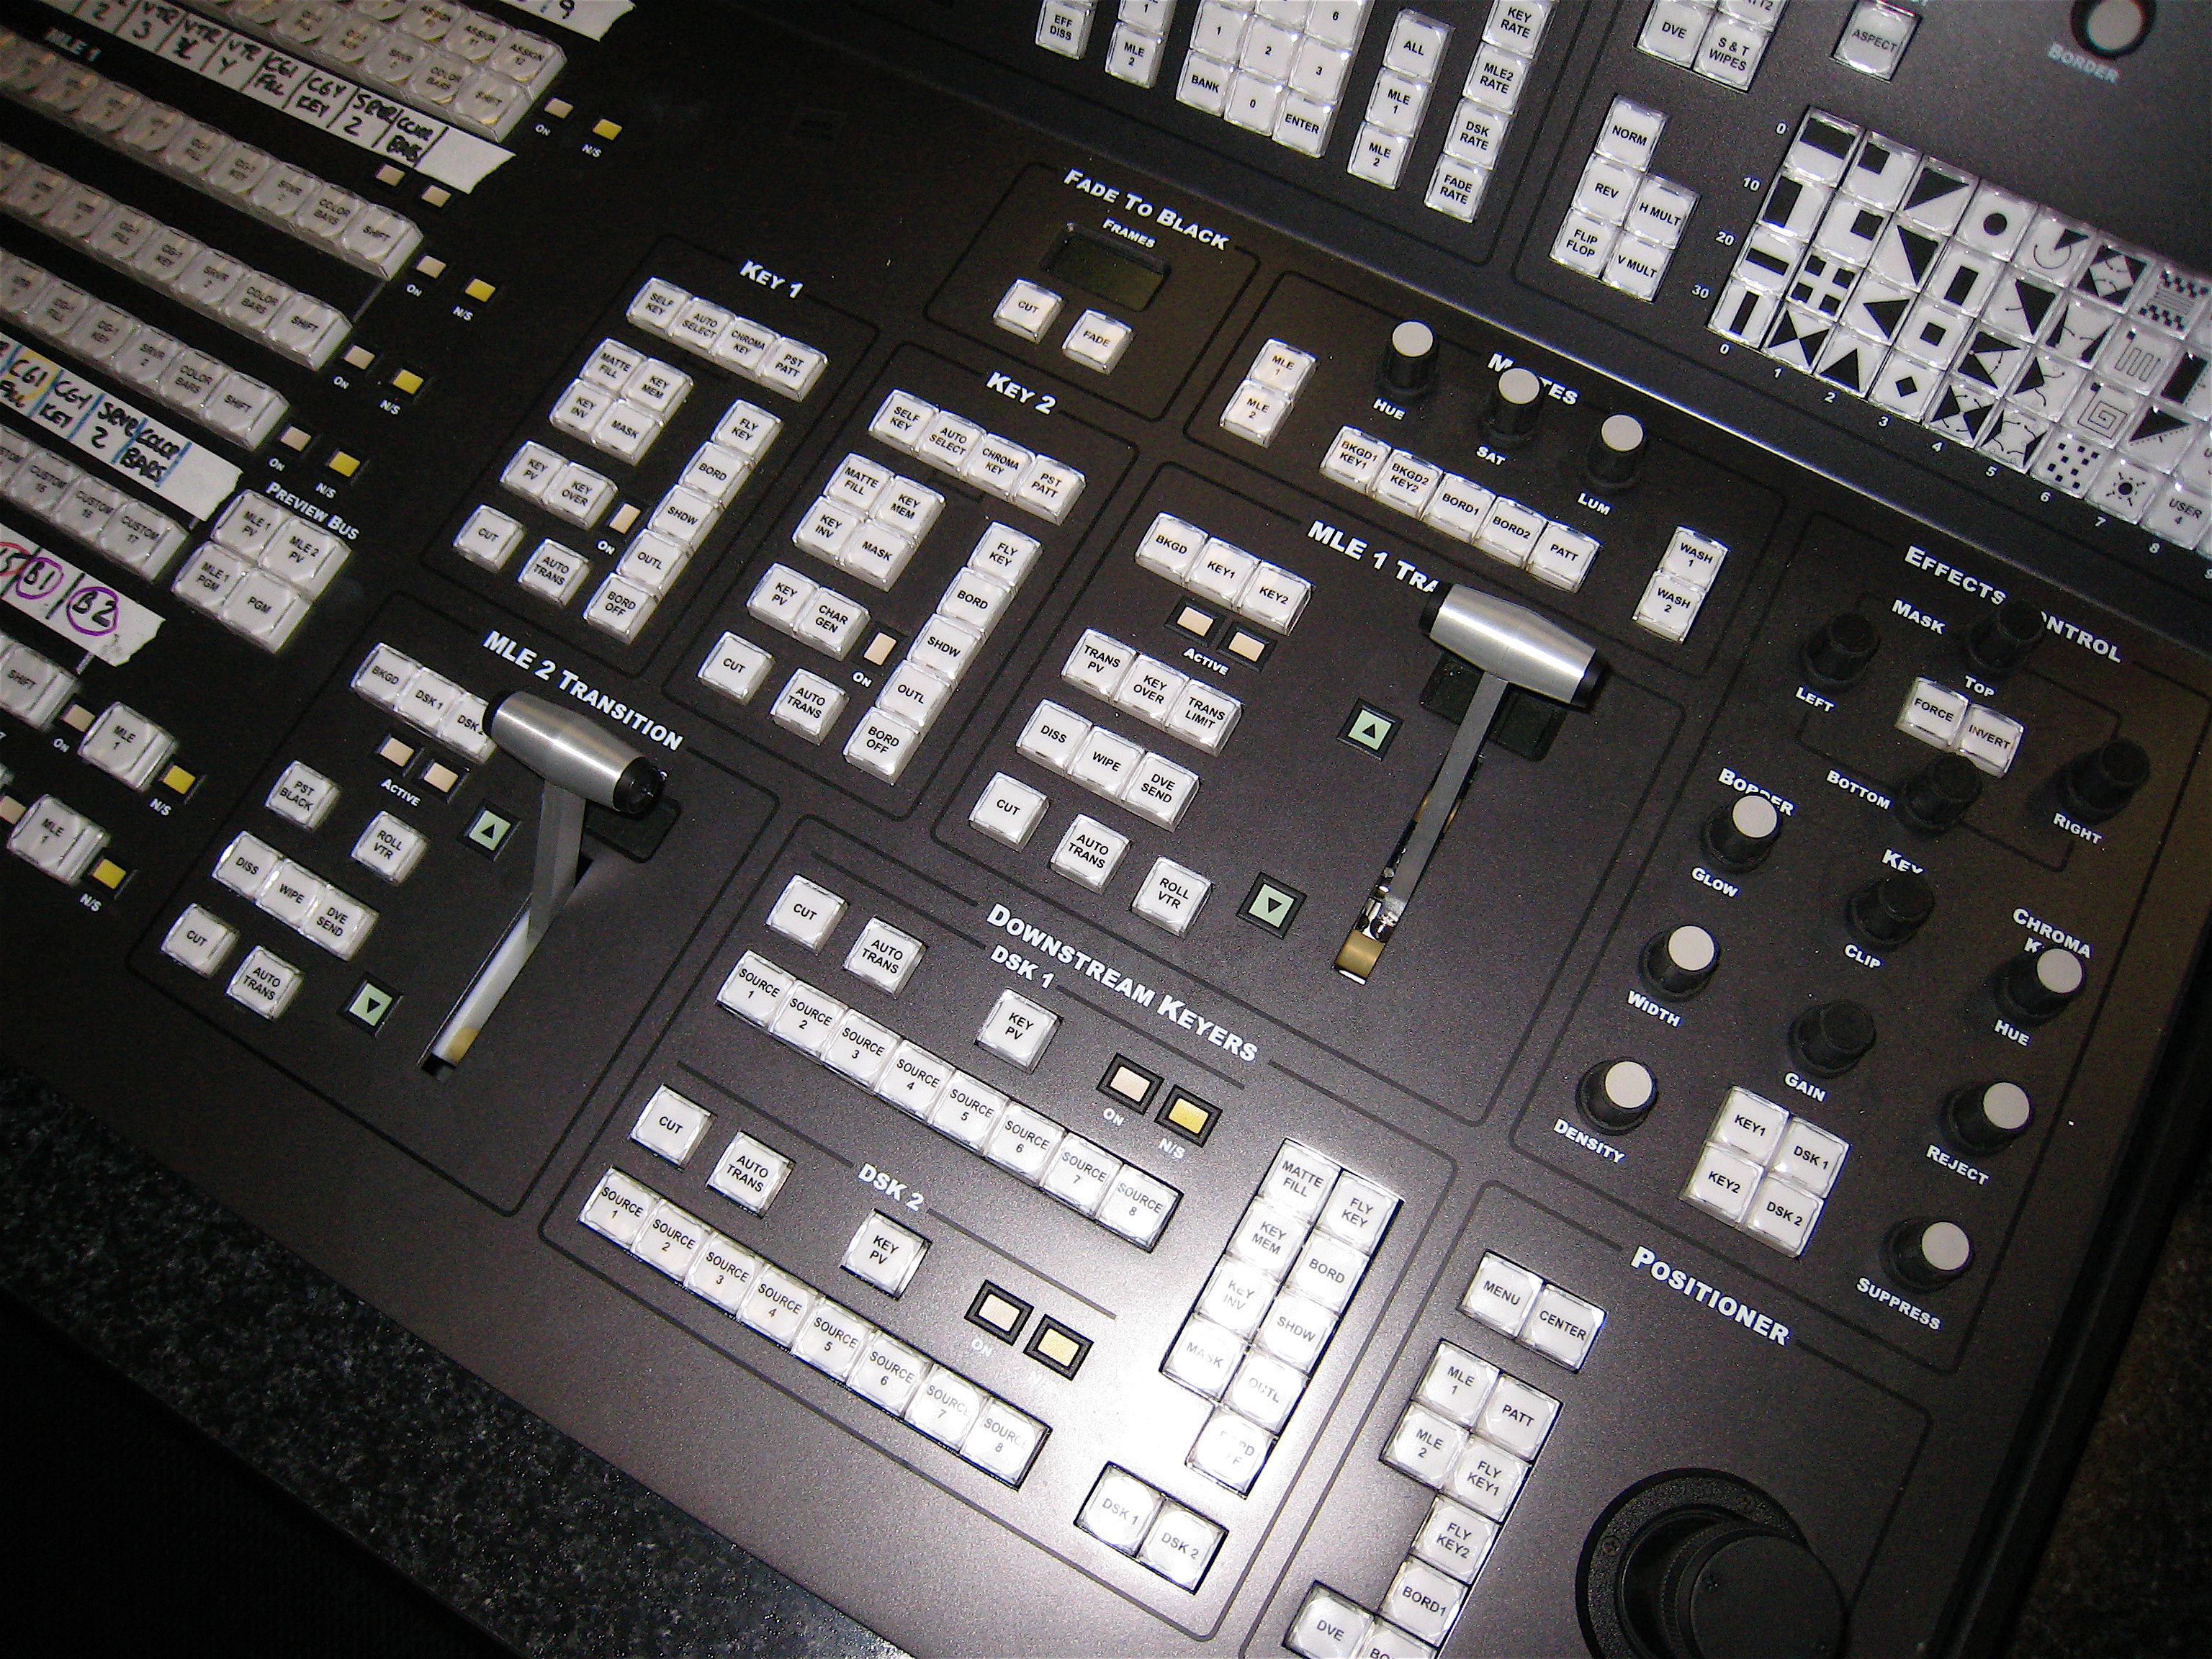
technology, studio, electronics, multimedia, umbc, screenshot, computer keyboard, personal computer hardware, electronic instrument